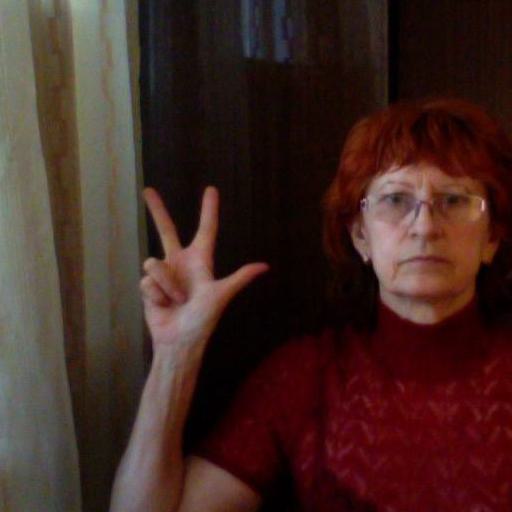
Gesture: three2